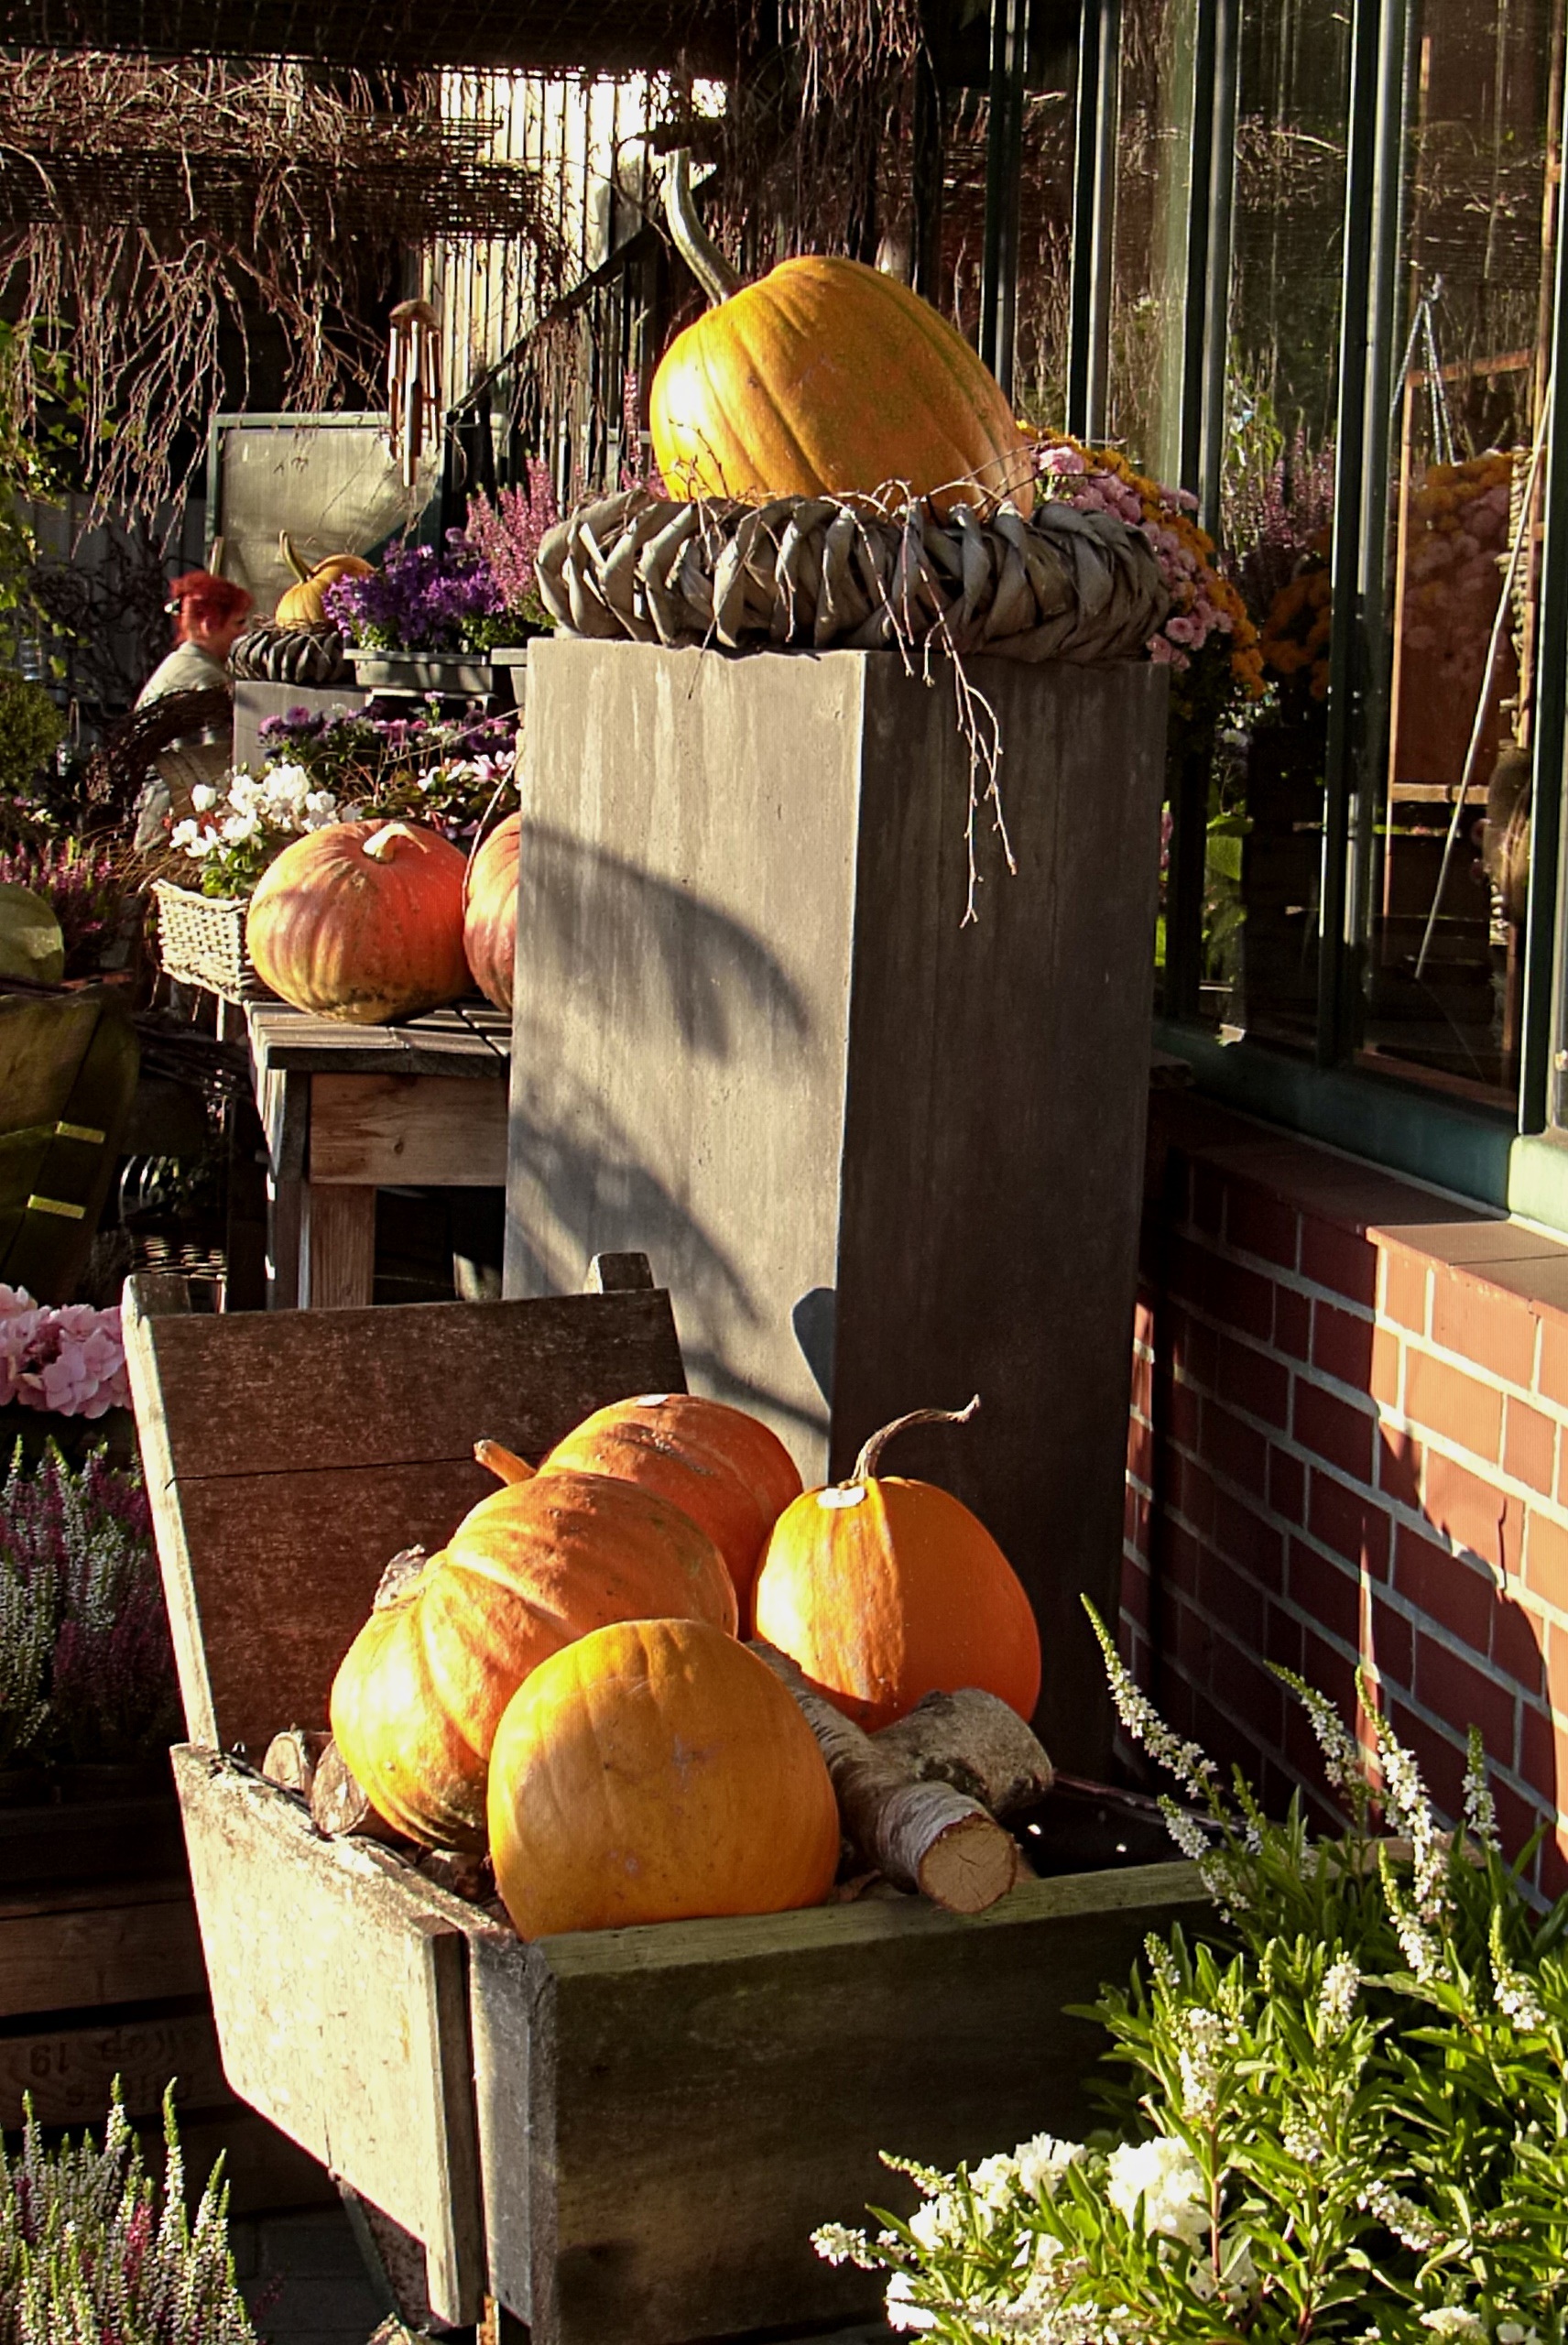
flower, decoration, produce, autumn, pumpkin, backyard, still life, carving, man made object